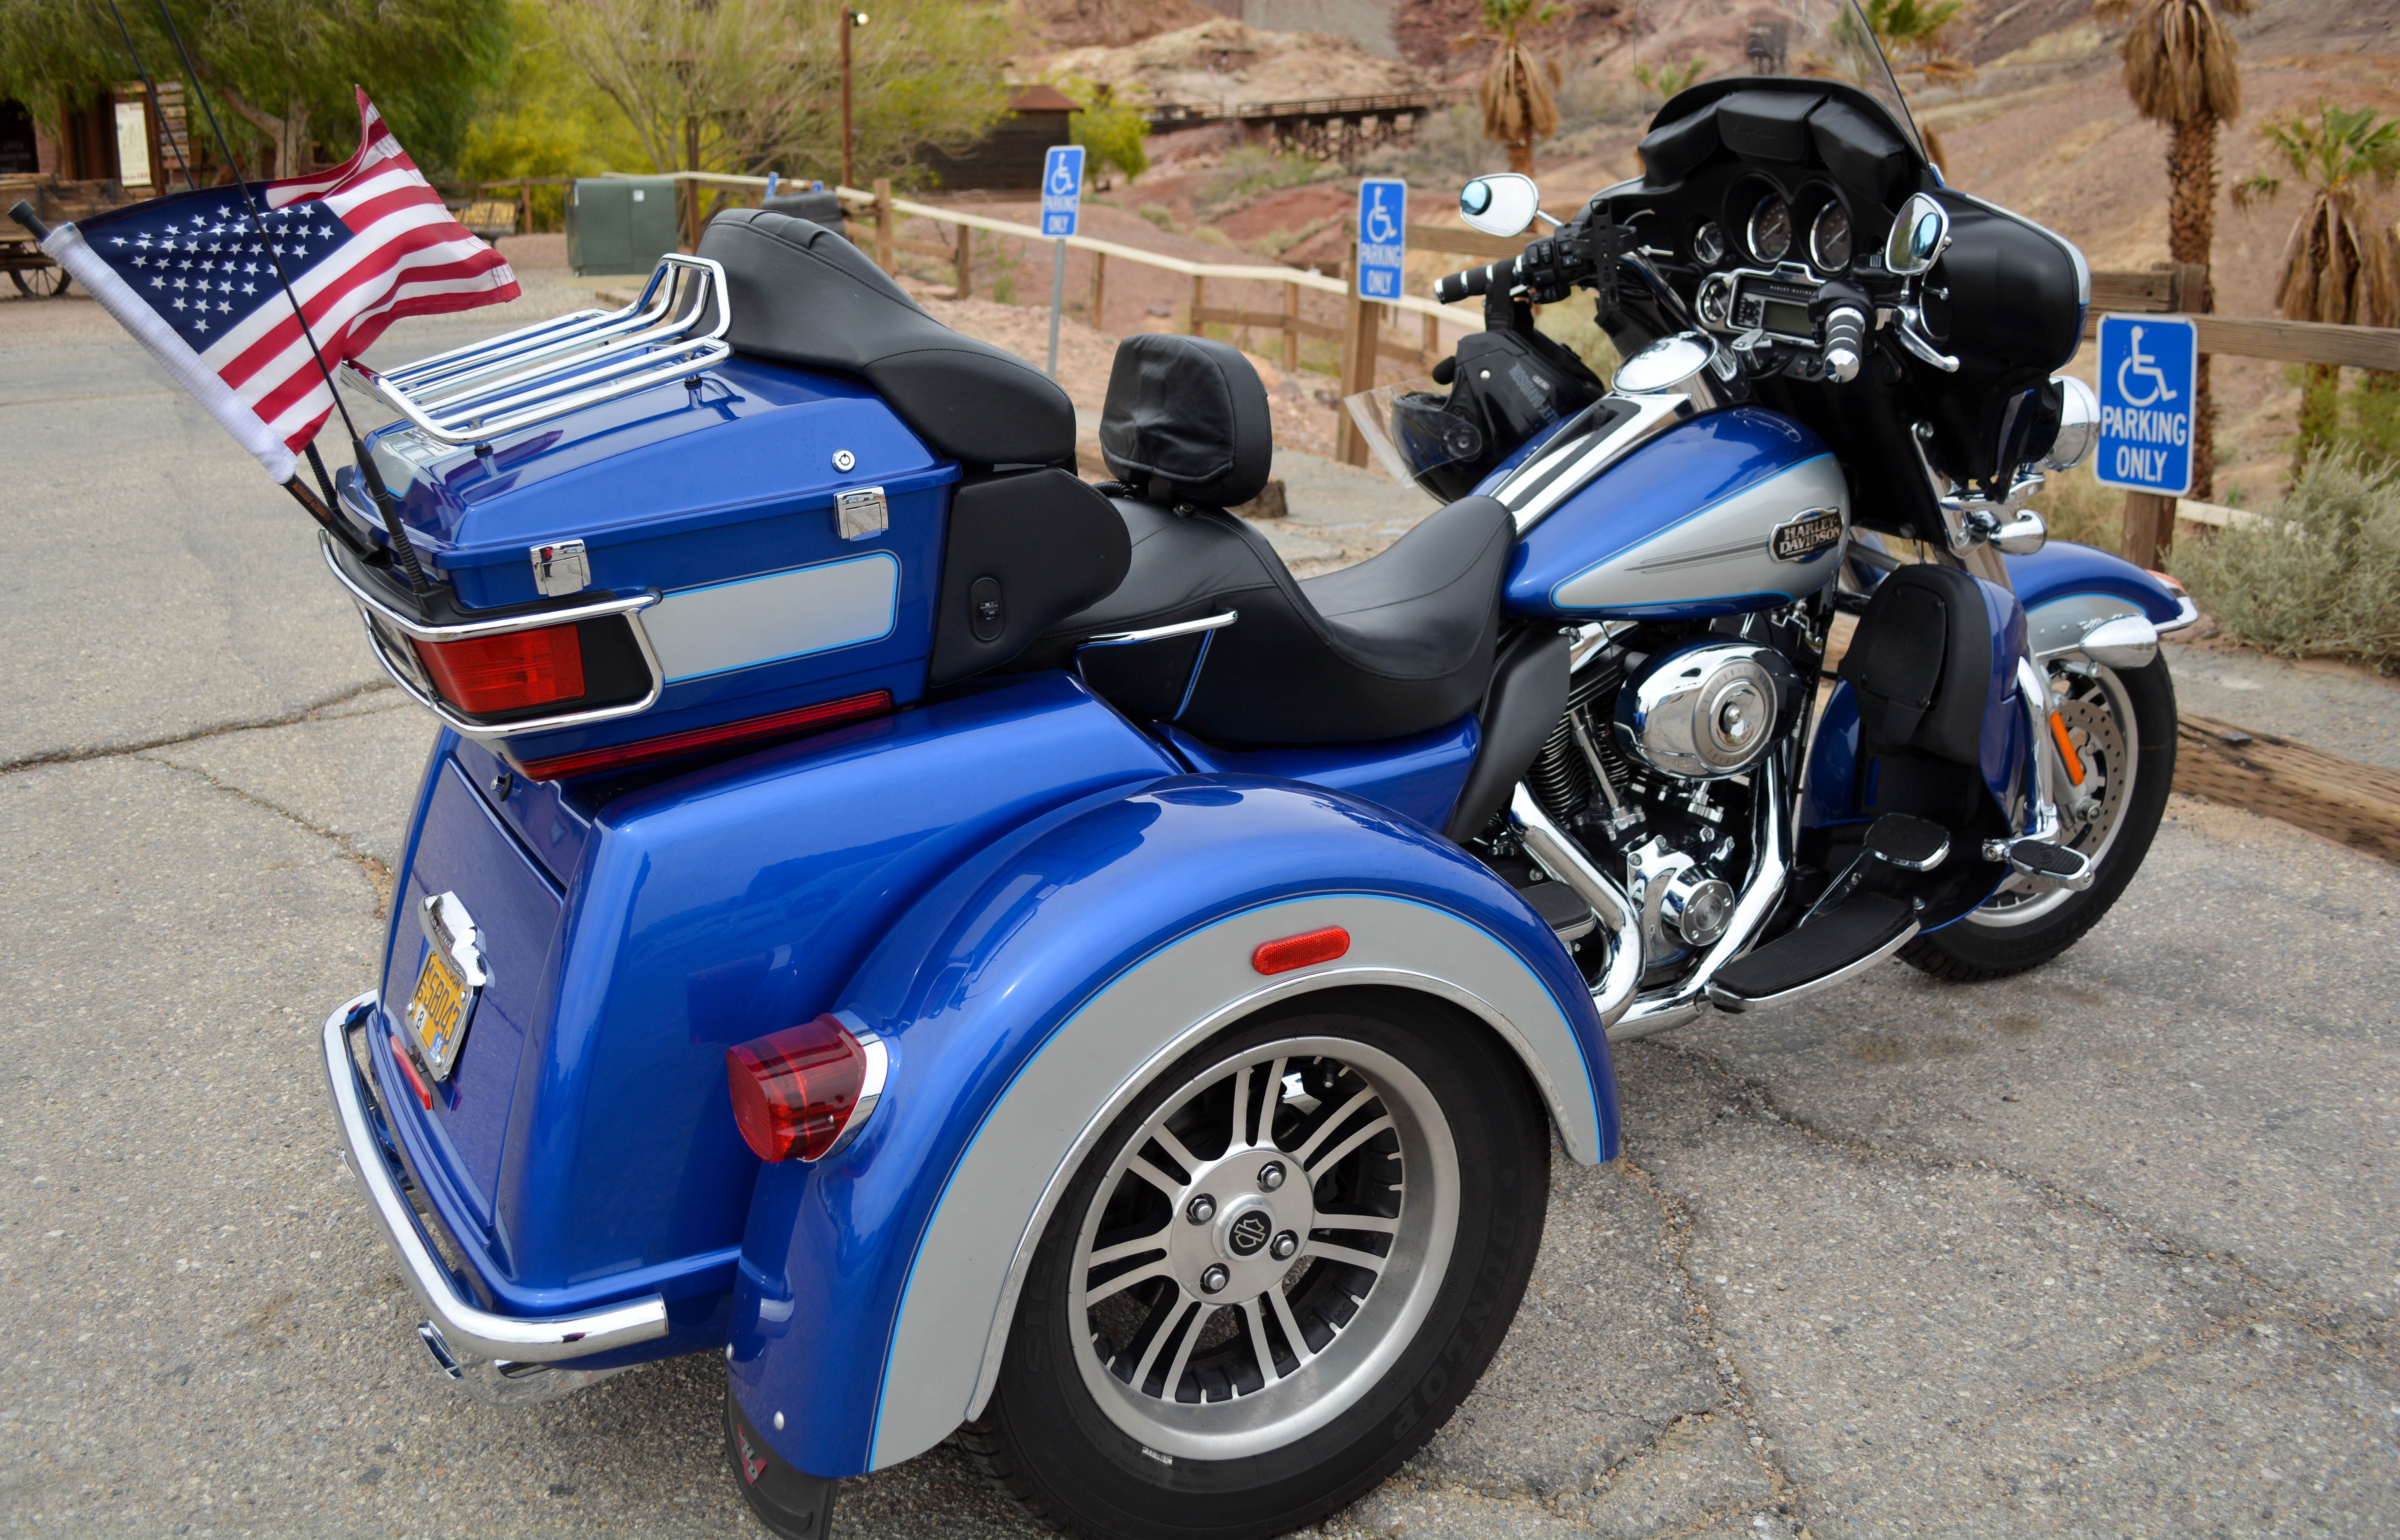
car, vehicle, motorcycle, motor vehicle, sidecar, motorcycling, land vehicle, automobile make